Atlanta Housing Authority

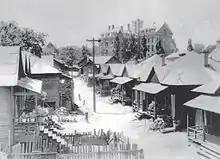
Housing for the poor in early 20th century Atlanta: Beaver Slide near Atlanta University

Techwood Flats was a mixed-race community located between Georgia Tech and downtown Atlanta, with buildings that often lacked running water or electricity. Charles Palmer claimed that he selected Techwood Flats specifically because it lay on his commute from northwest Atlanta into downtown. At this point in time, slum clearance was seen as necessarily tied with public housing, despite the fact that public housing was not intended for habitation by the poor. Rather, public housing was meant to be a temporary aid to middle- or working-class families hurt by the Great Depression. Thus, when the Techwood Homes public housing project was completed in 1936, few residents of the former slum were able to move back in. Furthermore, the old community had been racially mixed, whereas the new public housing project was all white. This set a precedent of public housing in Atlanta being used to shape the racial and economic composition of communities in areas of interest to the elite.